Italdesign Giugiaro

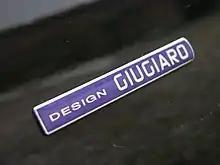
Giugiaro logo on 2005 Maserati 4200 GT

Giorgetto Giugiaro and Aldo Mantovani founded Studi Italiani Realizzazione Prototipi S.p.A. (SIRP), the company that would eventually become Italdesign, on February 13, 1968, in Moncalieri, Italy.